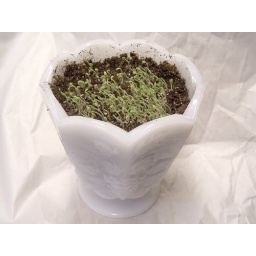
I always plant a little something in February so I have some nice green plants on the sill.